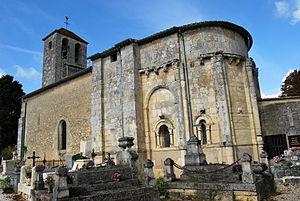
église Saint-Marcel de Beychac
L'église Saint-Marcel est une église catholique du XIᵉ siècle située sur la commune de Beychac-et-Caillau, dans le département de la Gironde, en France.
Beychac-et-Caillau est une commune du Sud-Ouest de la France, située dans le département de la Gironde, en région Nouvelle-Aquitaine.